Istanbul 4th Vakıf Han

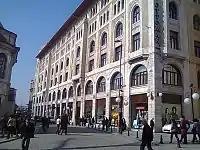
Istanbul 4th Vakıf Han

The building was designed in 1911 by architect Kemaleddin Bey (1870–1927), director of the Construction and Restoration Department at the Ottoman Ministry of Foundations (Ottoman Turkish: "Evkaf Nezareti"). It is styled in , also called Ottoman Revivalism.